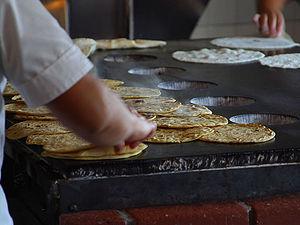
La cuisine mexicaine est considérée comme très variée de par son héritage préhispanique et européen, conséquence de la conquête espagnole de l'empire Aztèque au cours du XVIᵉ siècle. Elle a aussi connu l'influence des cuisines africaines, caraïbéennes, asiatiques et moyen-orientales. La base traditionnelle de cette cuisine est le maïs, ainsi que d'autres aliments d'origine autochtone comme le haricot, l'avocat, la tomate, la dinde, les cacahuètes, la vanille et le piment, accompagnés de riz, transporté par les Espagnols. Les Européens ont amené avec eux un grand nombre d'aliments parmi lesquels les plus importants sont les viandes d'animaux domestiqués, les produits laitiers, et diverses herbes et épices.
Comal est un mot espagnol d'origine nahuatl utilisé au Mexique et en Amérique centrale depuis une haute antiquitépour désigner un ustensile de cuisine traditionnel servant à cuire les tortillas.